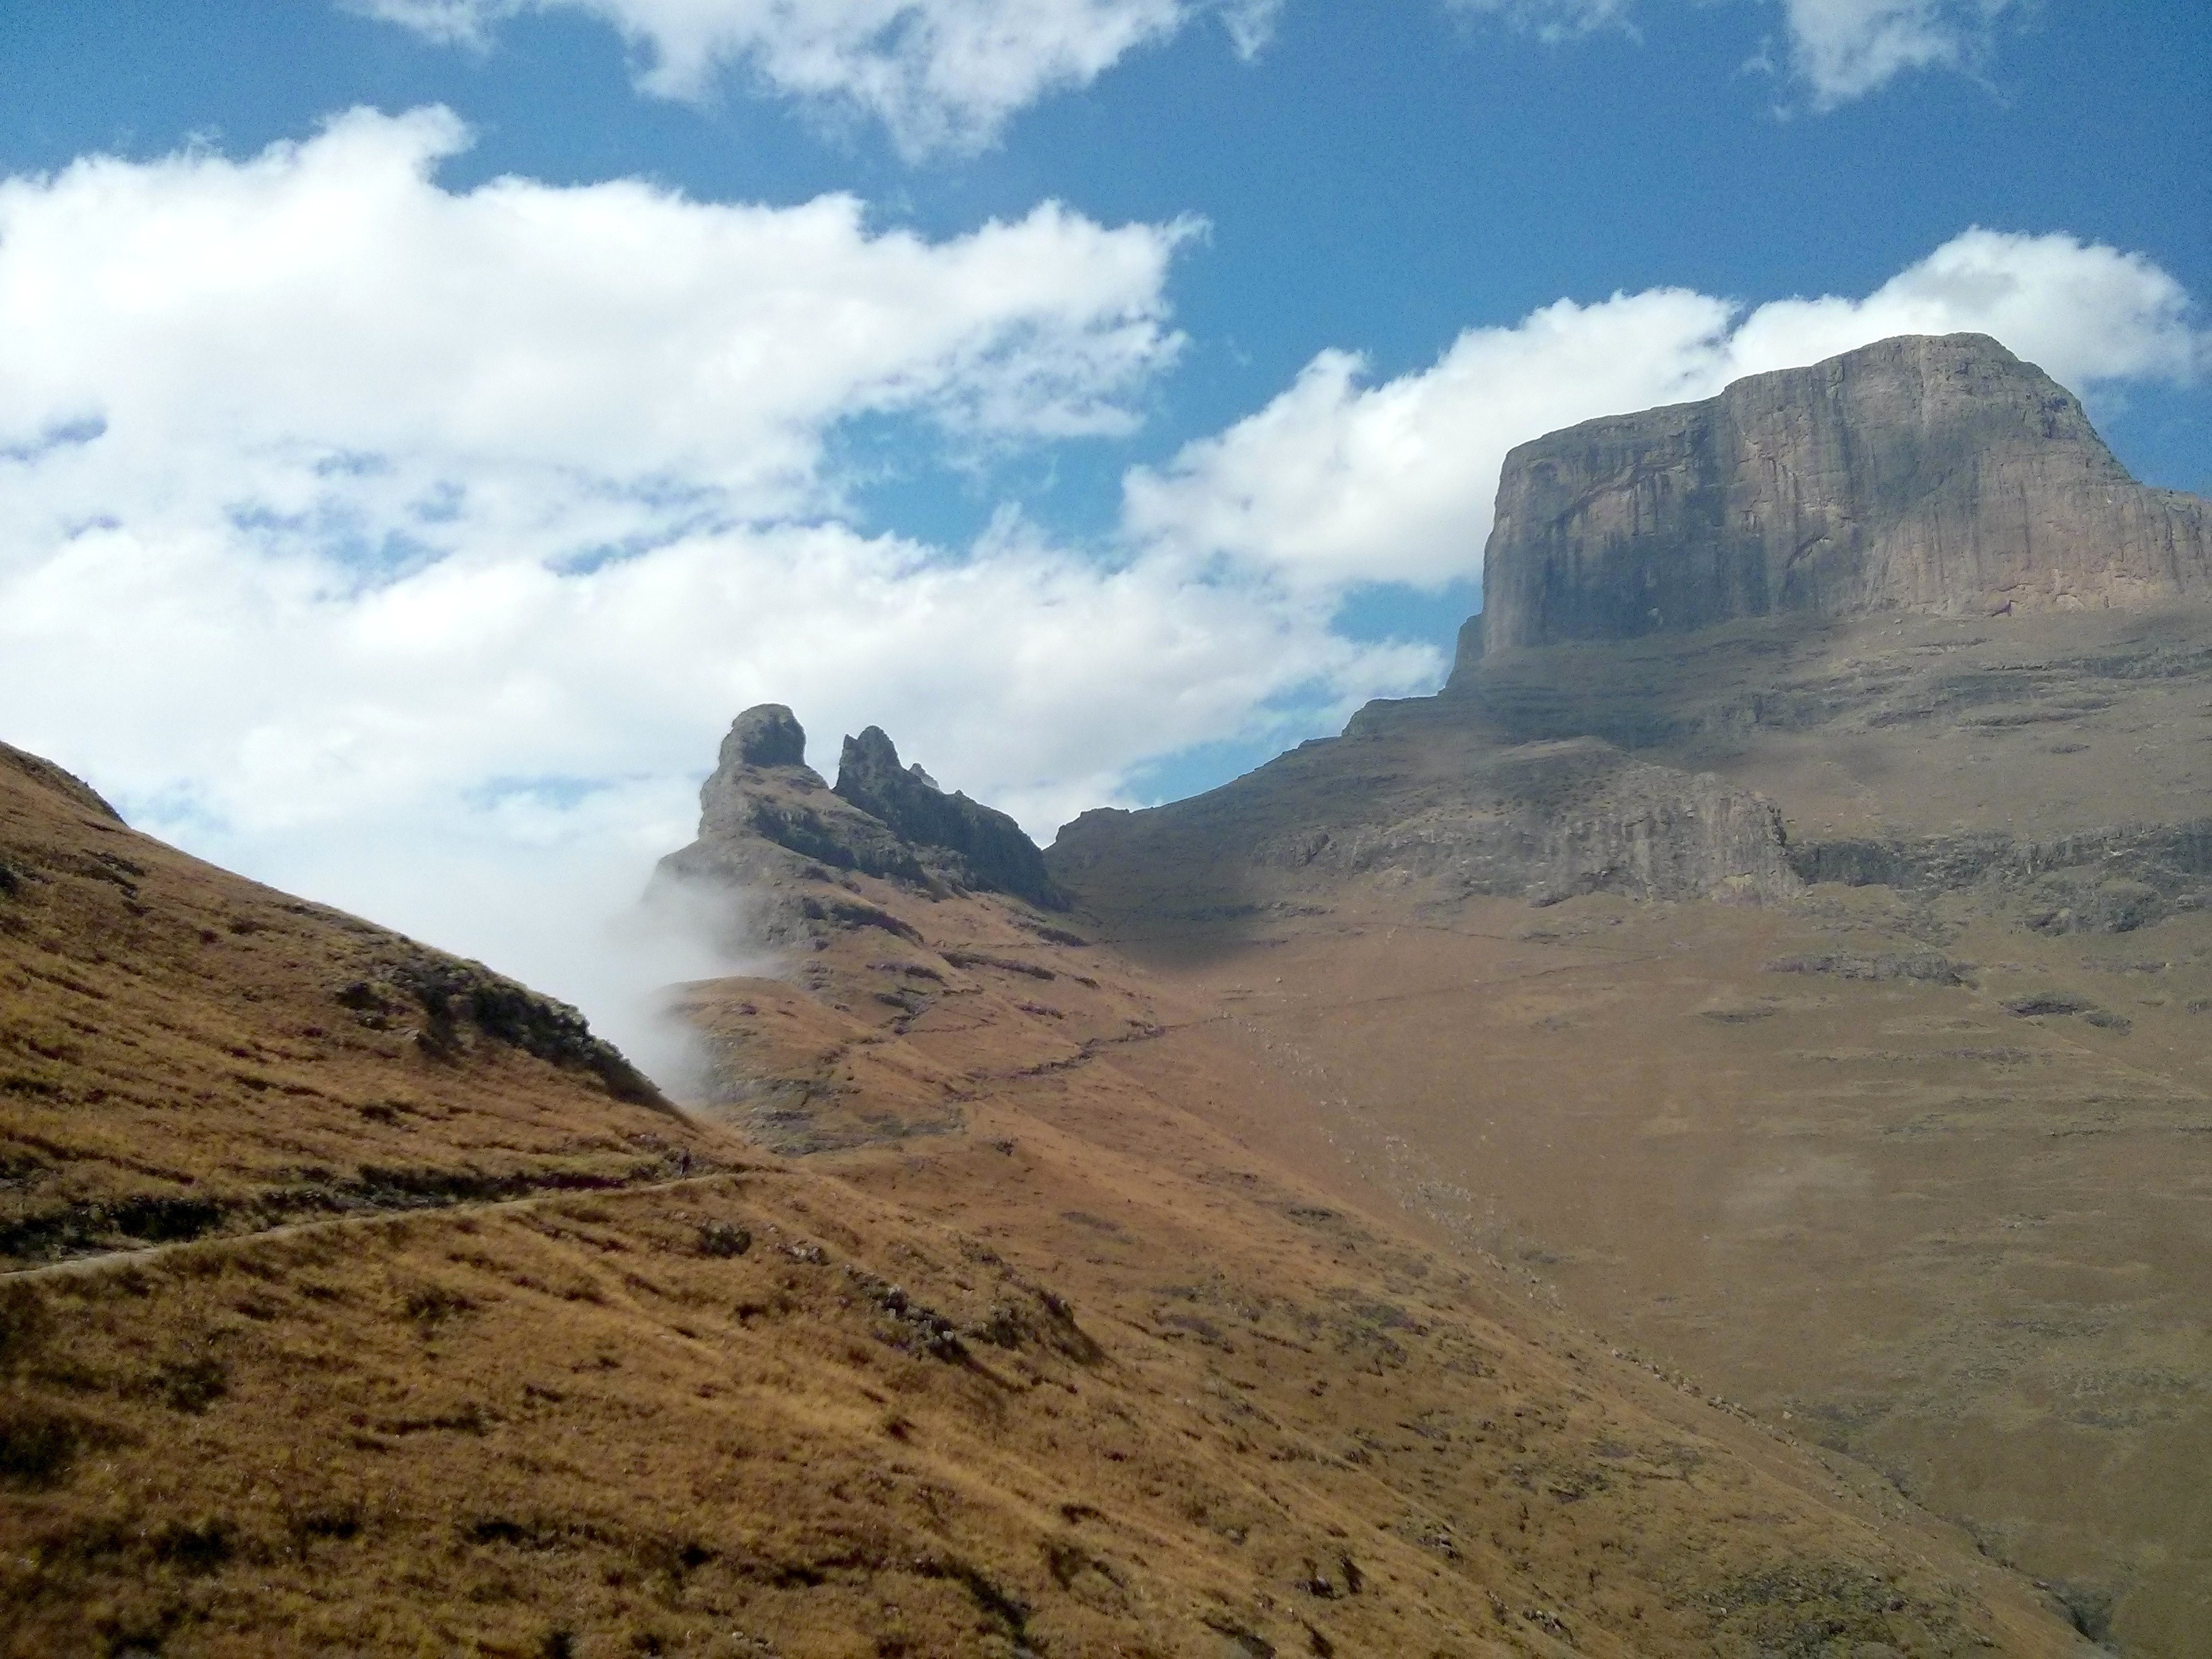
landscape, rock, wilderness, walking, mountain, hill, adventure, valley, mountain range, terrain, national park, ridge, summit, geology, badlands, plateau, fell, wadi, landform, mountain pass, geographical feature, mountainous landforms